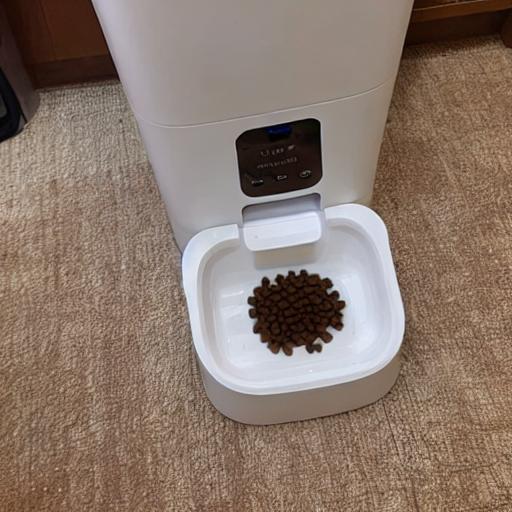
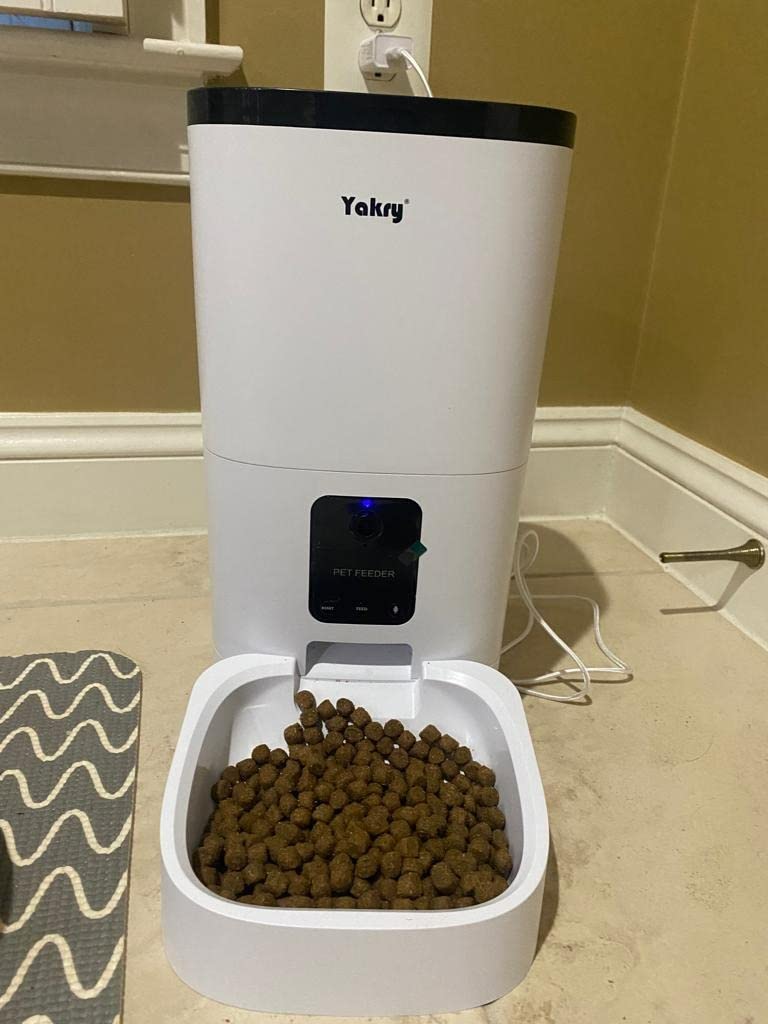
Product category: items_feeder
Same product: no